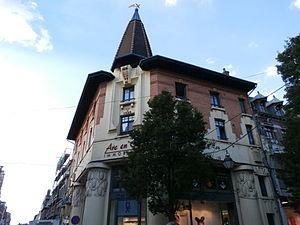
Béthune Librairie Fournier (Inscrit) This building is indexed in the Base Mérimée, a database of architectural heritage maintained by the French Ministry of Culture,
Cet article recense une partie des monuments historiques du Pas-de-Calais, en France.